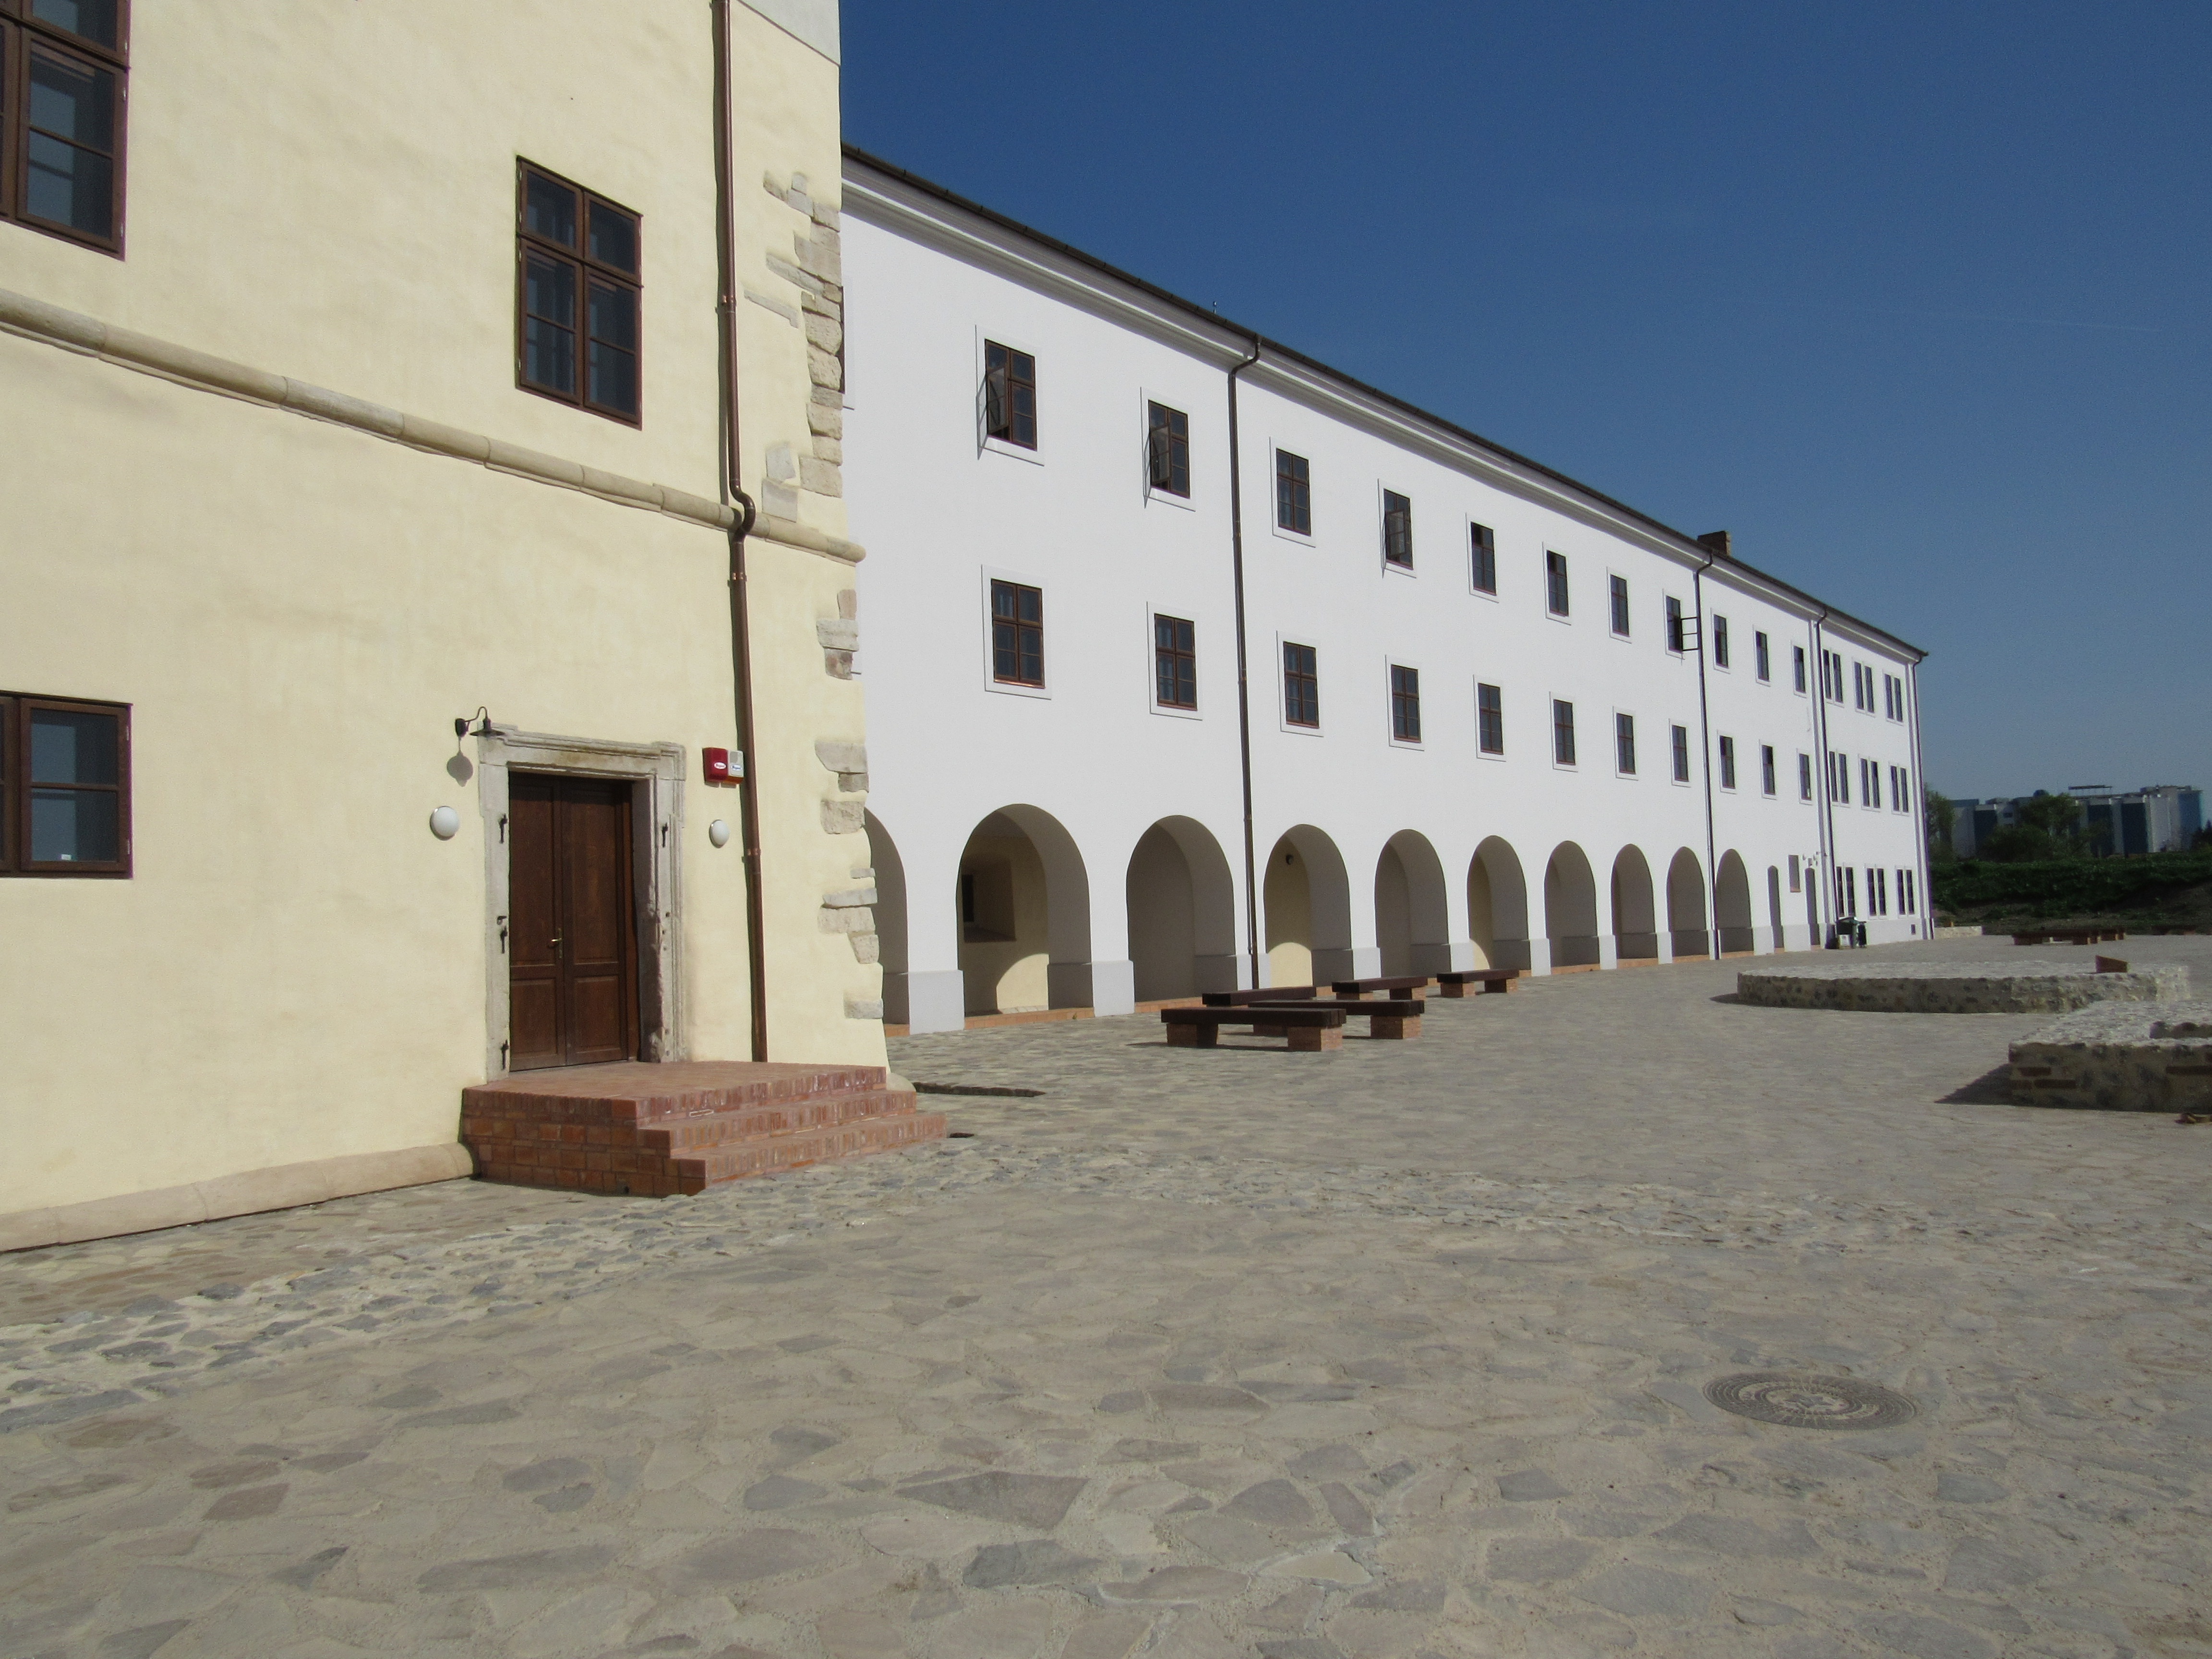
architecture, building, palace, city, facade, property, synagogue, center, estate, hacienda, transylvania, oradea, crisana